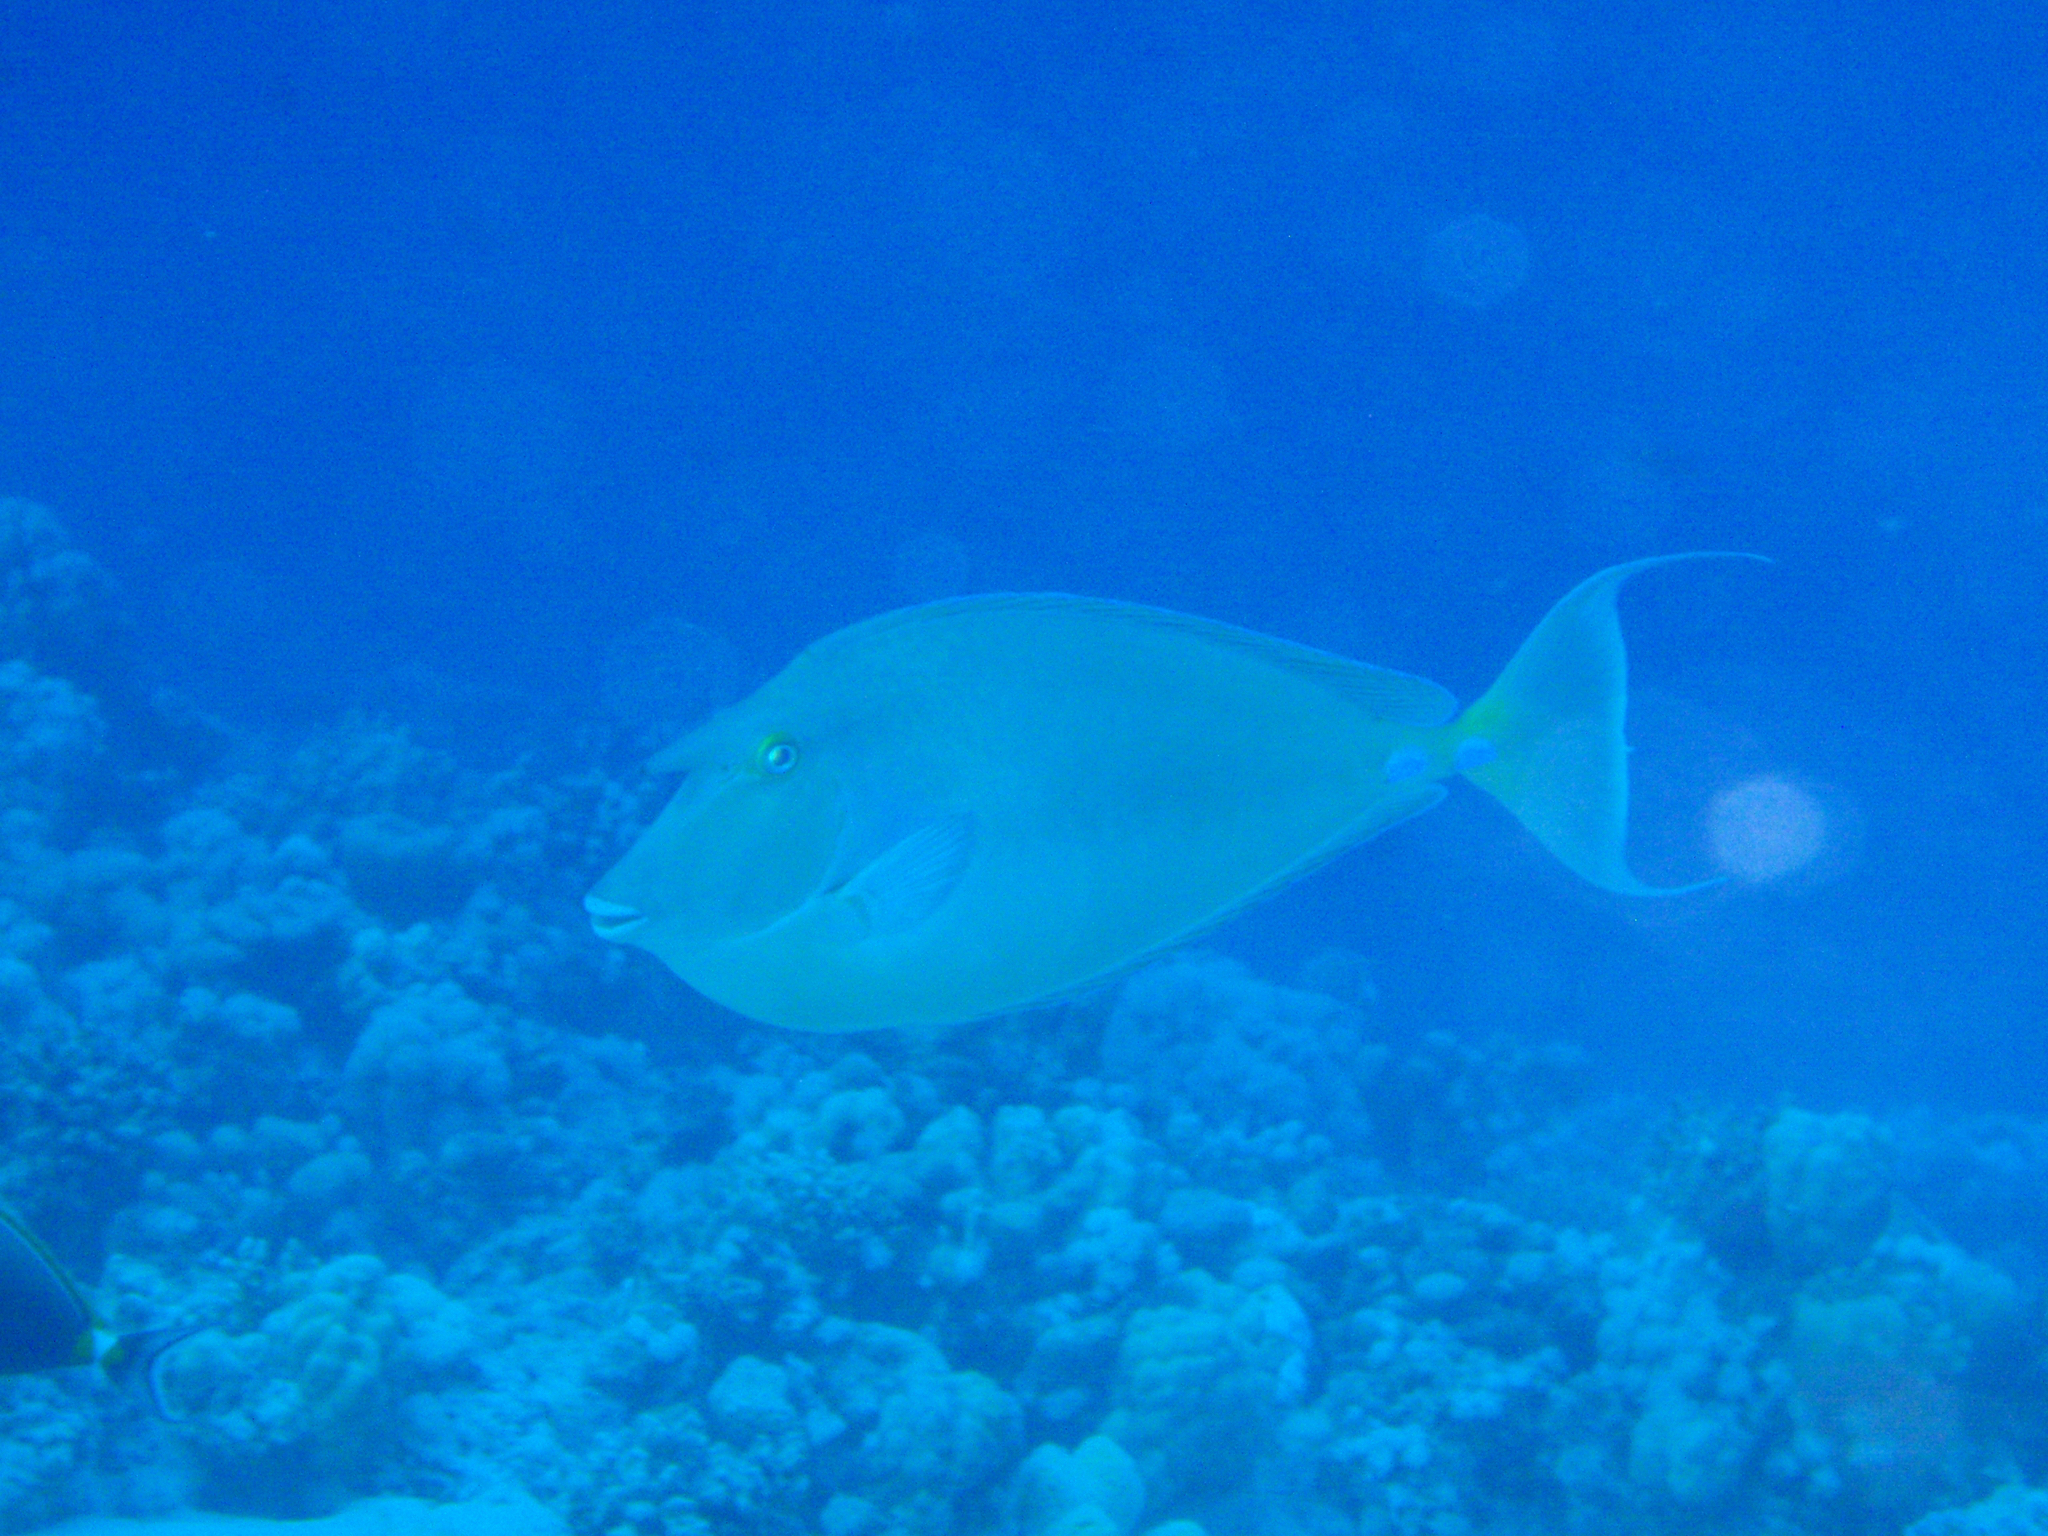
Naso unicornis (Bluespine Unicornfish)